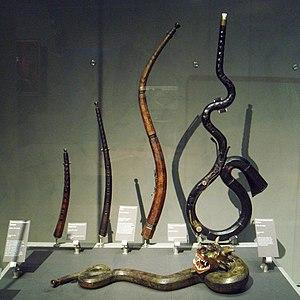
Le musée de la Musique de la Philharmonie de Paris possède une prestigieuse collection de plusieurs milliers d'instruments et d'objets d'art, héritière de celle du Conservatoire national supérieur de musique de Paris, qui retrace l'histoire de la musique occidentale, savante et populaire, du XVIᵉ siècle à nos jours tout en offrant un large aperçu des principales musiques du monde.
Le cornet à bouquin est un instrument de musique à vent de la famille des cuivres.